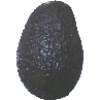
Label: Avocado ripe 1